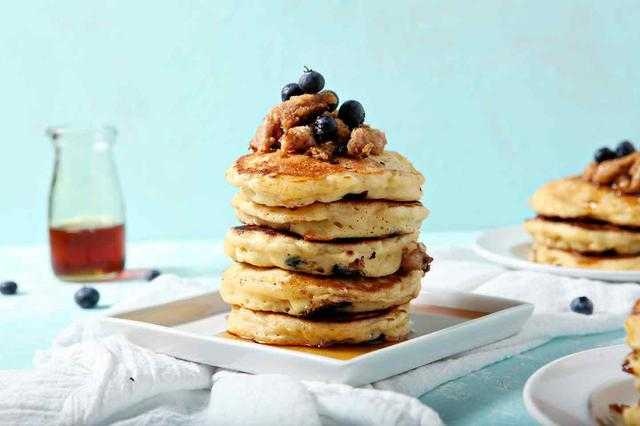
Label: Blueberry